Yuk Hui Temple

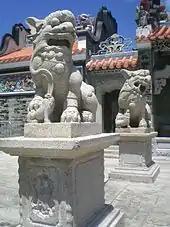
Stone lion sculptures outside the temple.

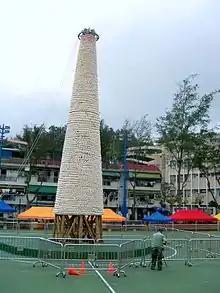
Cheung Chau Bun Festival.

The building of the grand temple takes into account the spiritual location or 'Feng Shui'. The temple is considered to have good 'Feng Shui' since it is located on the pulse of the dragon, which stretch to the island from Lantau Island nearby, with the sea in front and the mountains of Hong Kong Island protecting from behind). Allegedly, this is also why Yuk Hui Temple has been the most popular temple on the island for a long time. The temple is in traditional Chinese style with a roof of detailed green concave tiles, ridges and ceramic figurines. Figures of stone lions can be found all around the architecture and this temple has the most stone lions (4) among Hong Kong temples.